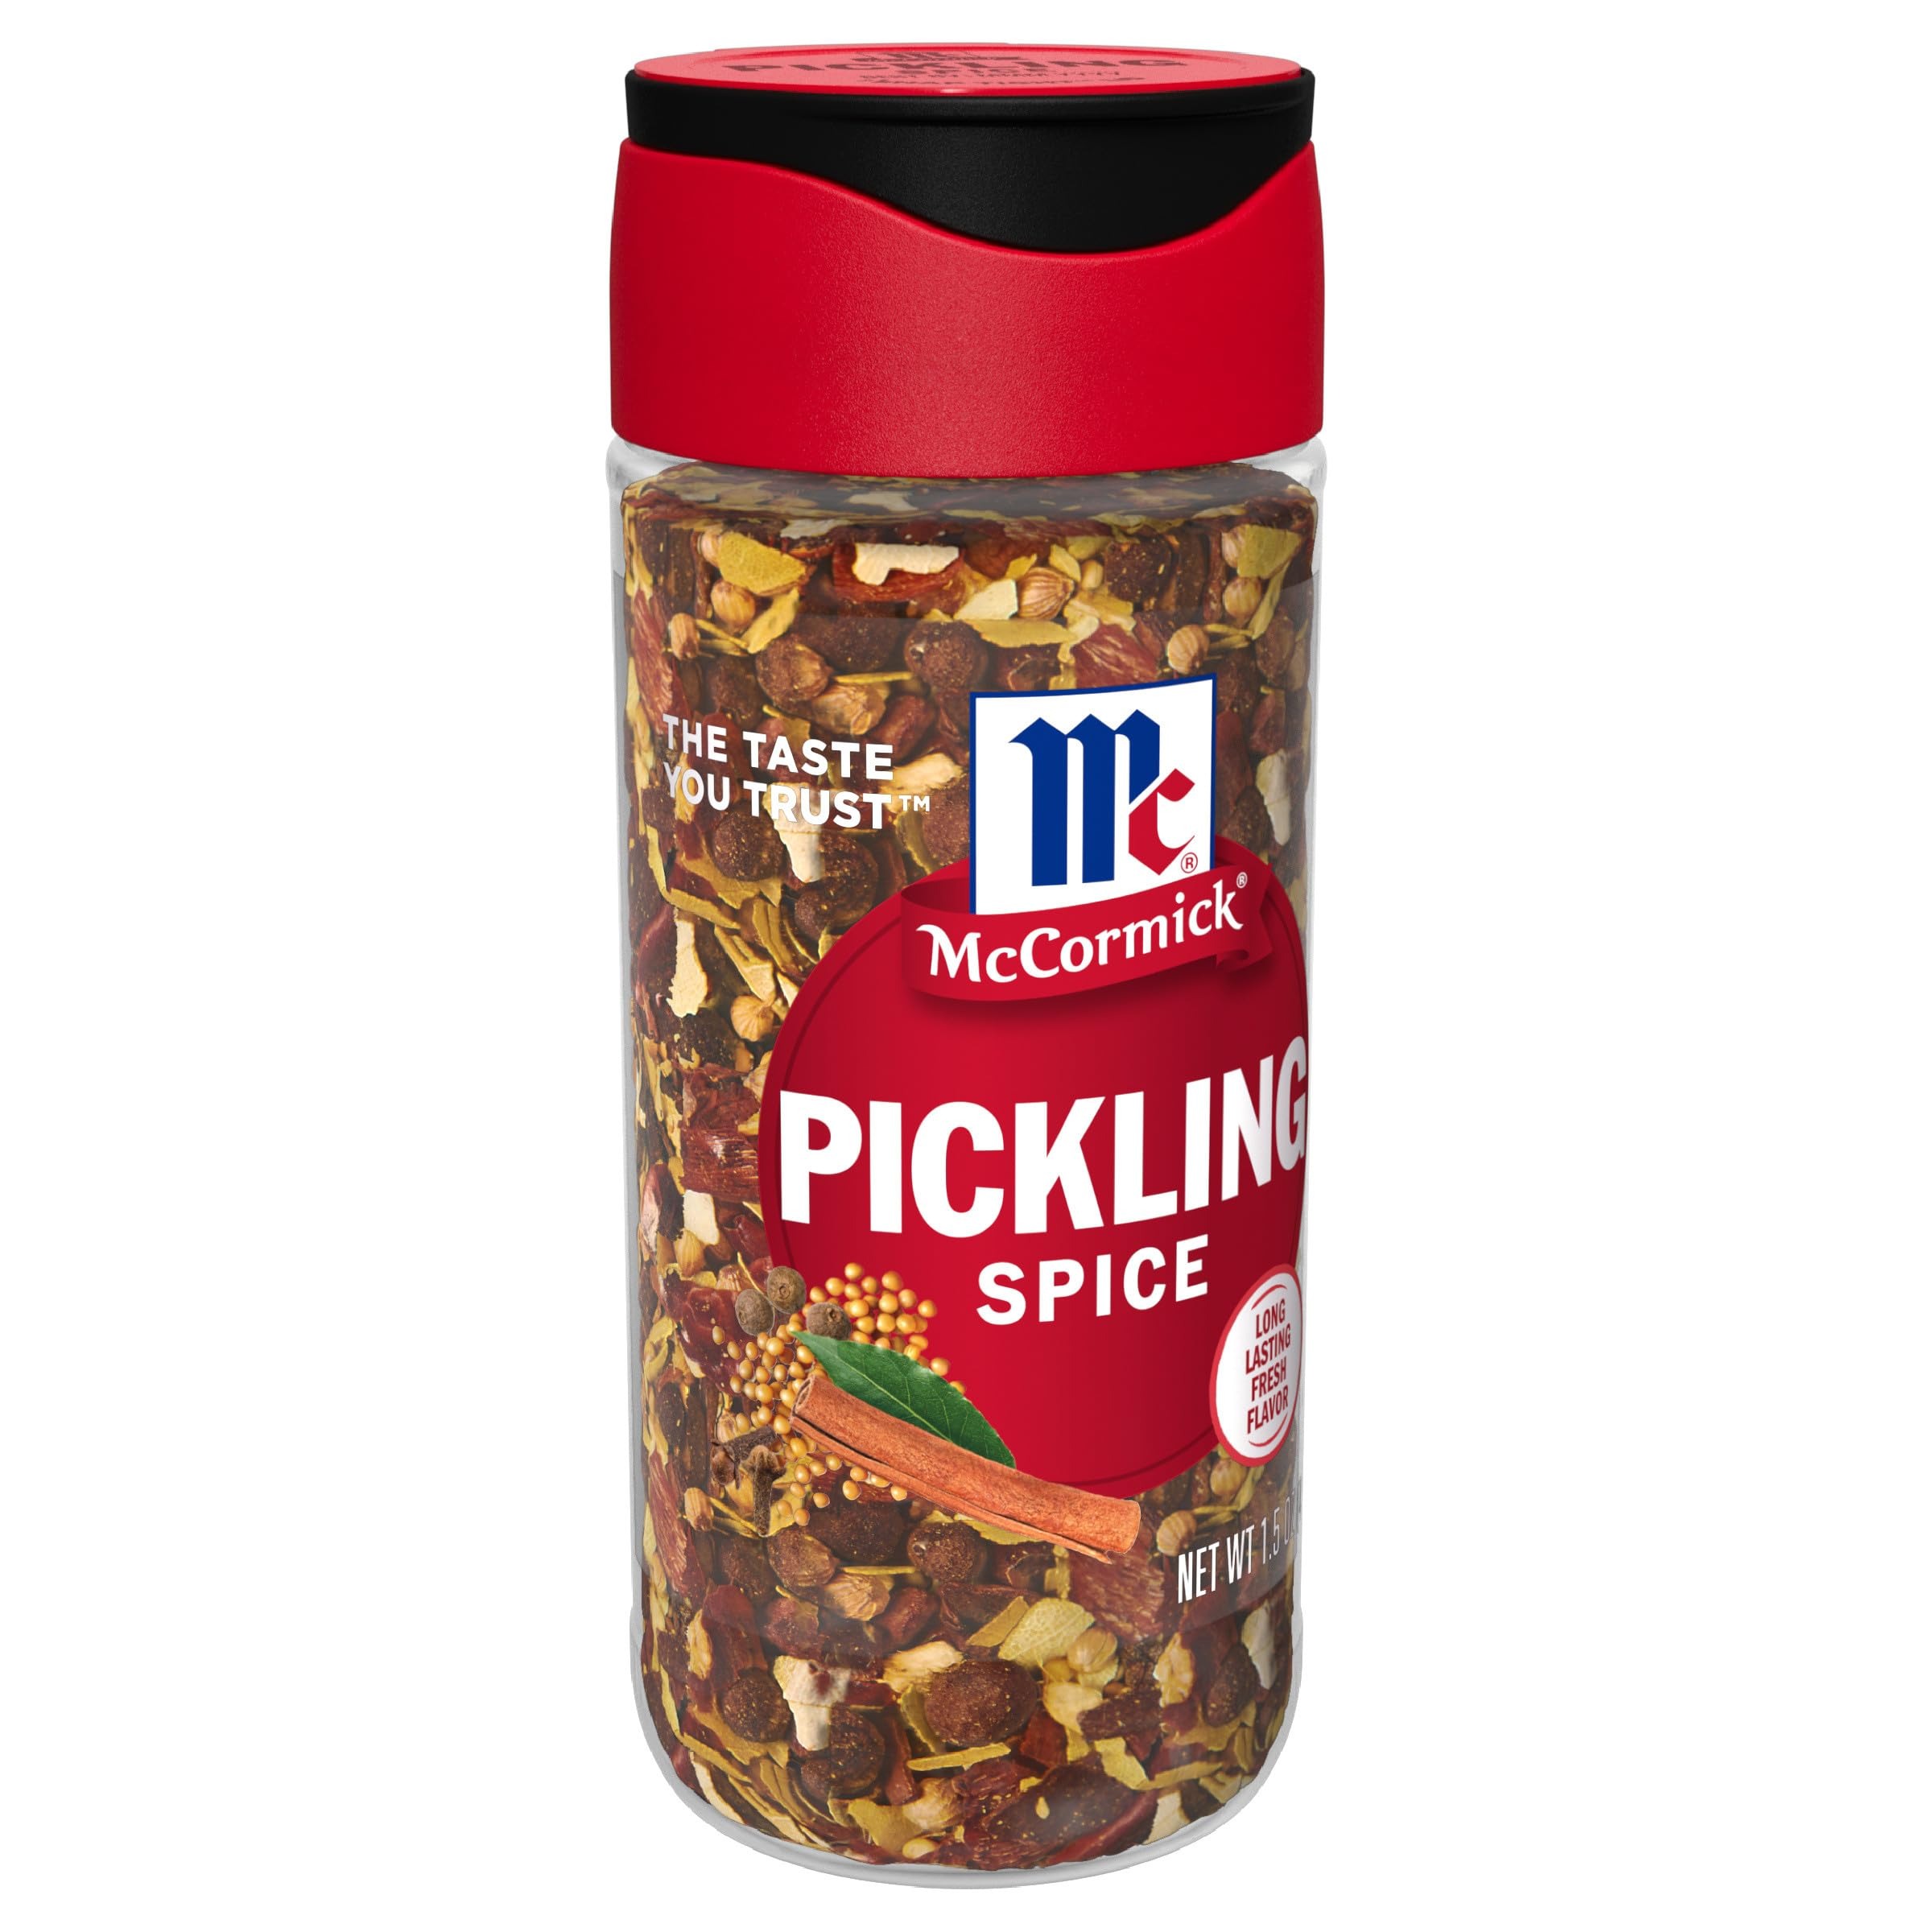
Item Name: McCormick Pickling Spice, 1.5 Oz
Bullet Point 1: McCormick Pickling Spice is a tangy, savory blend perfect for pickling
Bullet Point 2: Blend of 11 spices adds zesty flavor to pickled fruits and vegetables
Bullet Point 3: Includes cinnamon, allspice, mustard and coriander seeds, and bay leaves
Bullet Point 4: For dill pickles, bread & butter pickles, and other pickled veggies
Bullet Point 5: Adds bold taste to brines, marinades, stews, pot roast and brisket
Value: 1.5
Unit: Ounce

Price: 5.99